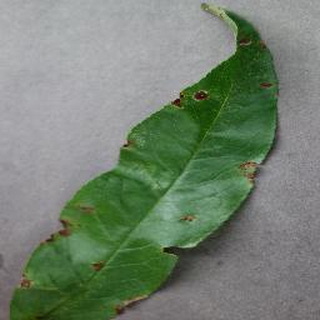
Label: peach_bacterial_spot